Battle of Kupres (1994)

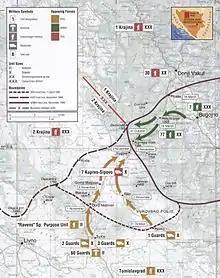
Map of Operations Autumn-94 and Cincar

The Battle of Kupres (Bosnian, Croatian and ) was a battle of the Bosnian War, fought between the Army of the Republic of Bosnia and Herzegovina (ARBiH) and the Croatian Defence Council (HVO) on one side and the Army of Republika Srpska (VRS) on the other from 20 October to 3 November 1994. It marks the first tangible evidence of the Bosniak–Croat alliance set out in the Washington Agreement of March 1994, brokered by the United States to end the Croat–Bosniak War fought between the ARBiH and the HVO in Bosnia and Herzegovina. The ARBiH and the HVO were not coordinated at first, rather they launched separate operations aimed at capture of Kupres.